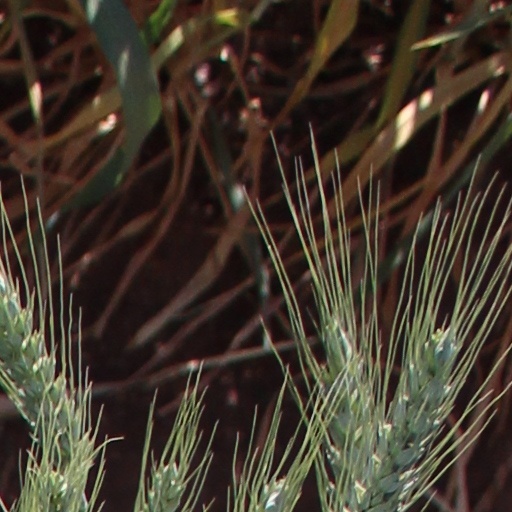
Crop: wheat